1917 Pittsburgh Panthers football team

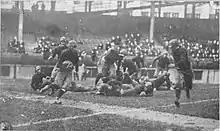
1917 Pitt halfback Skip Gougler around the end

On October 13, 1917, the Lehigh University Brown and White football team from Bethlehem, PA came west to battle the Pitt eleven for the first time. Lehigh was coached by Tom Keady who had compiled a respectable 34–12–1 record in his first five seasons. Lehigh came into this game with a 2–0 record, having beaten both the 7th Infantry and Ursinus College squads.